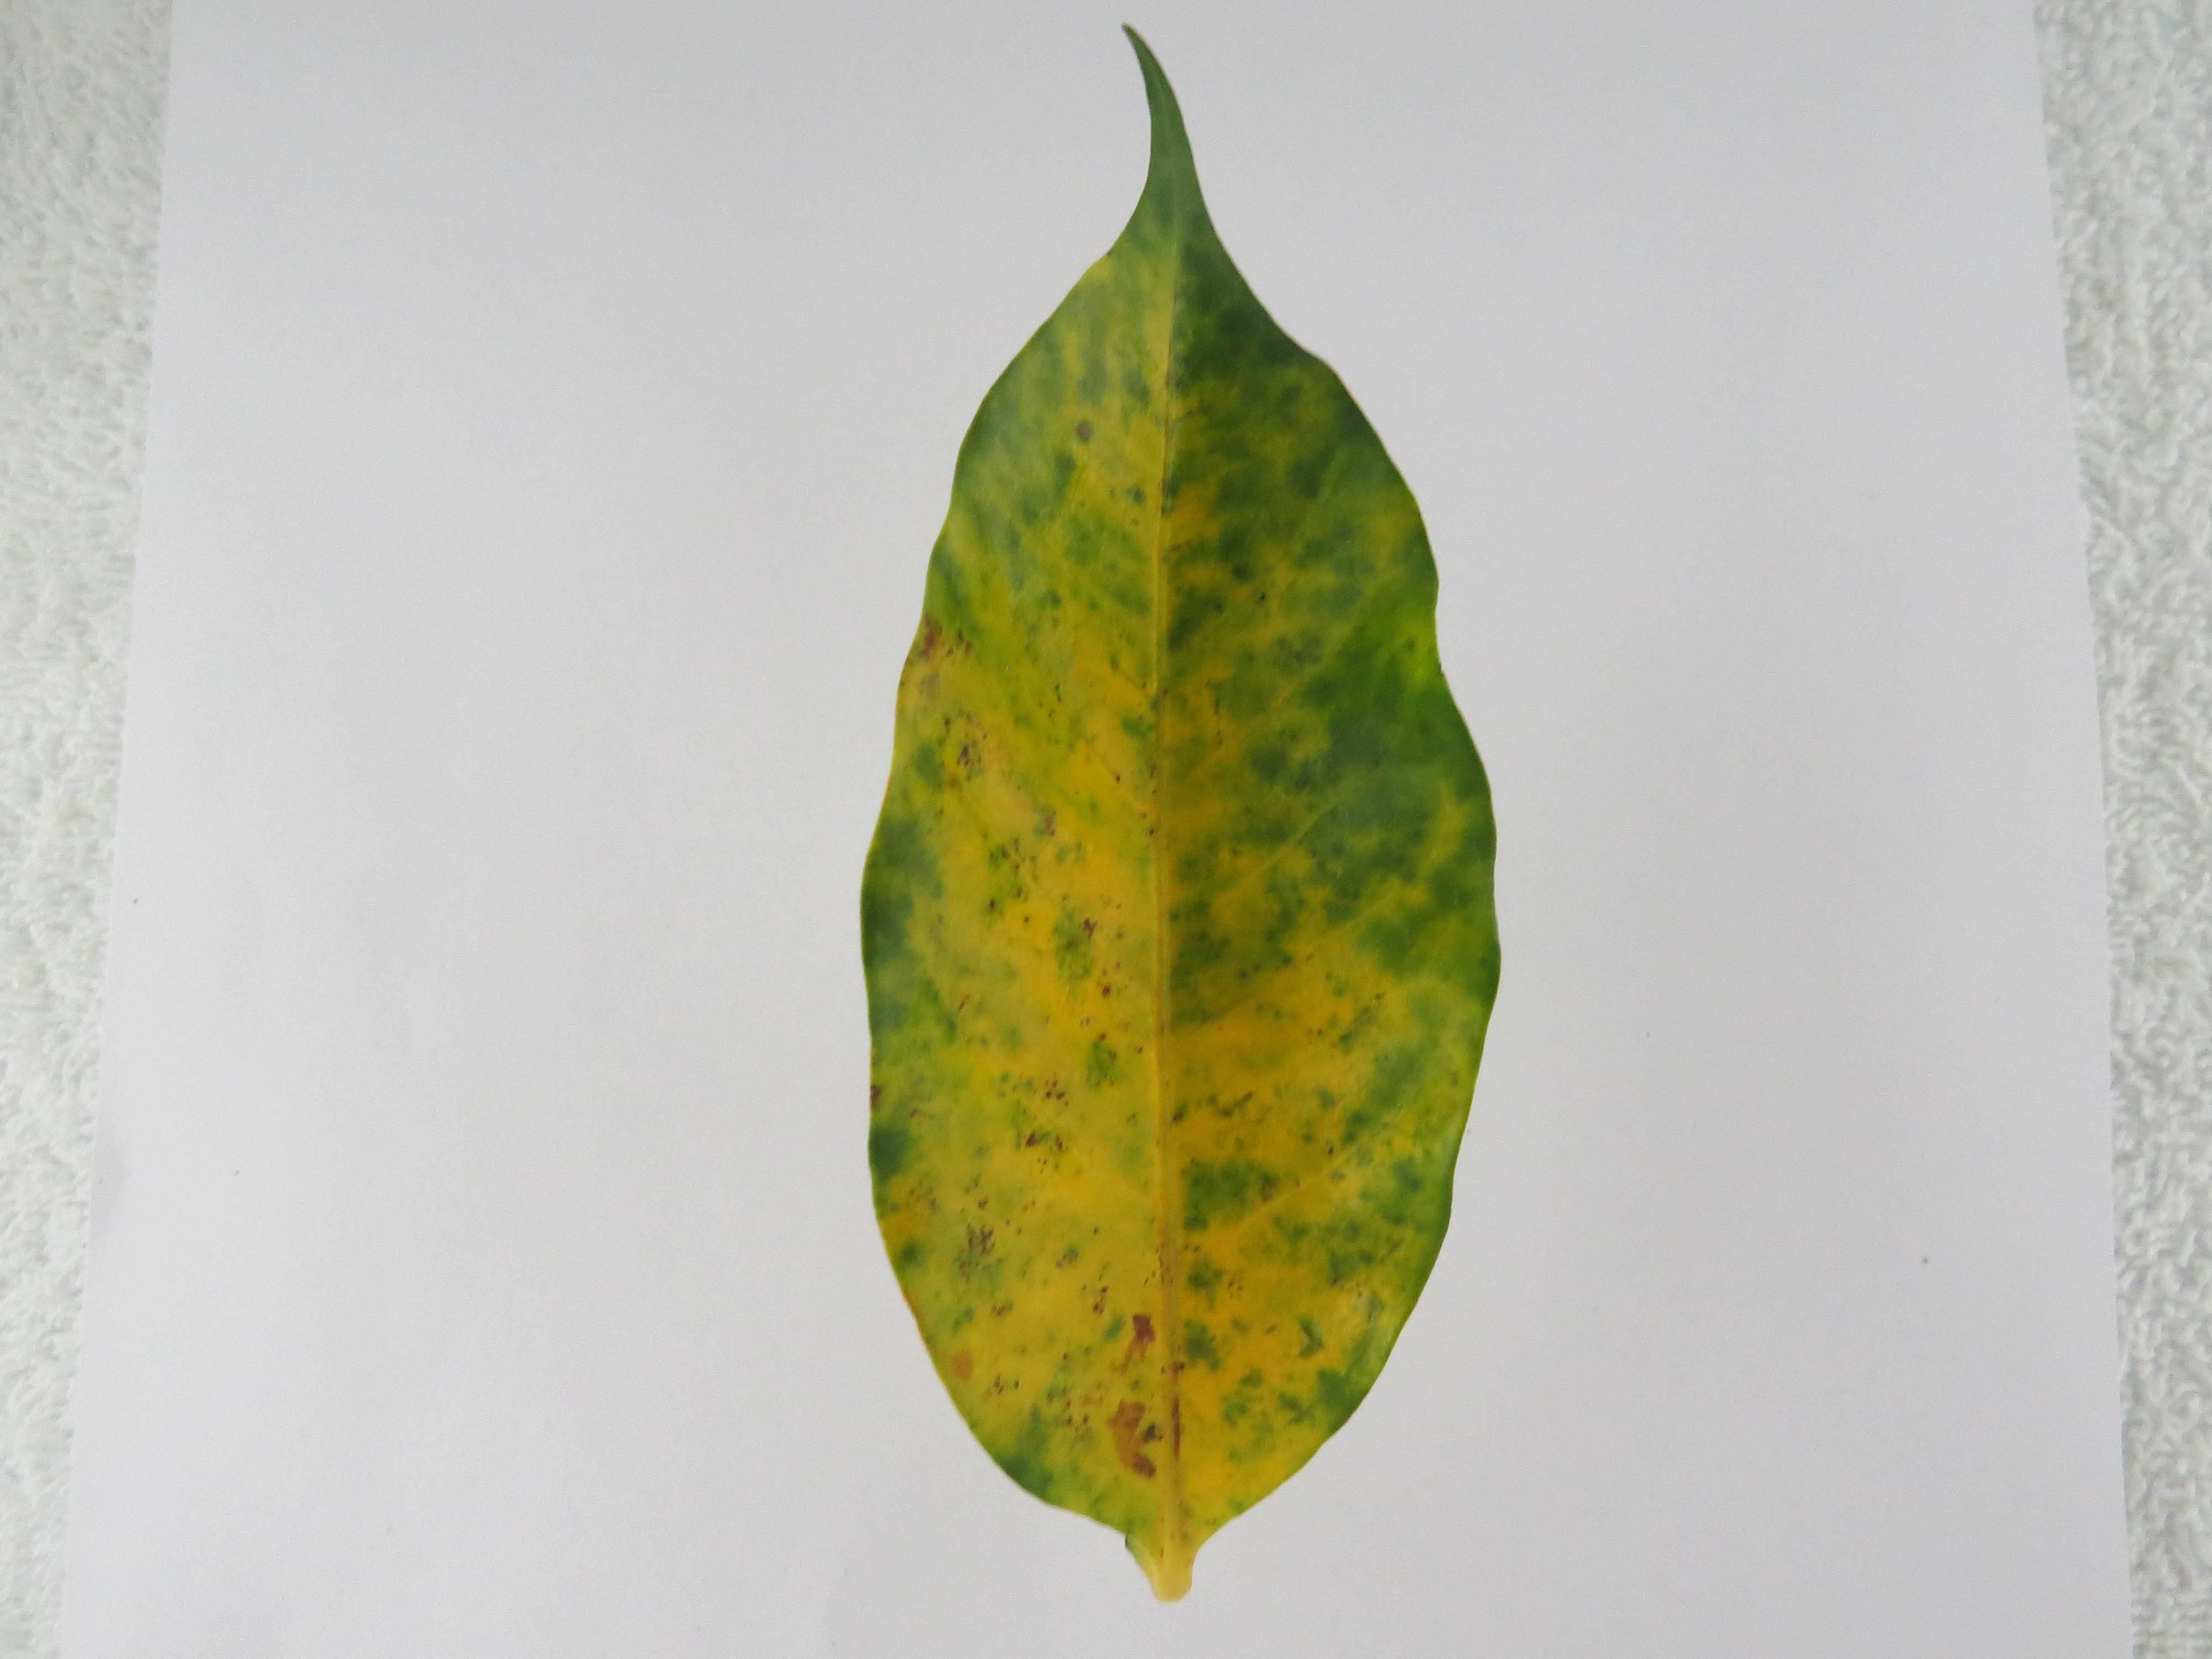
Label: nitrogen-N